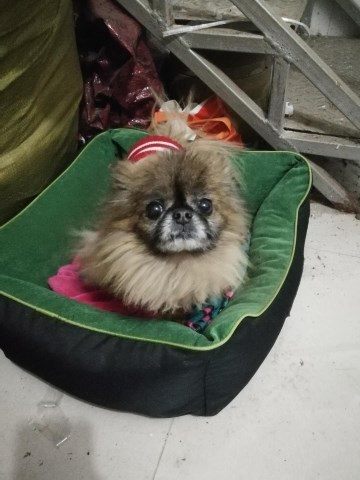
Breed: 1936-n000005-Pomeranian